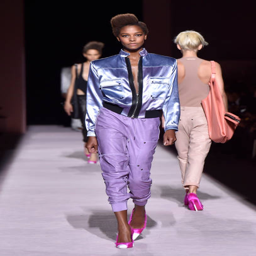
a model walks the runway at the fashion show during fashion week .